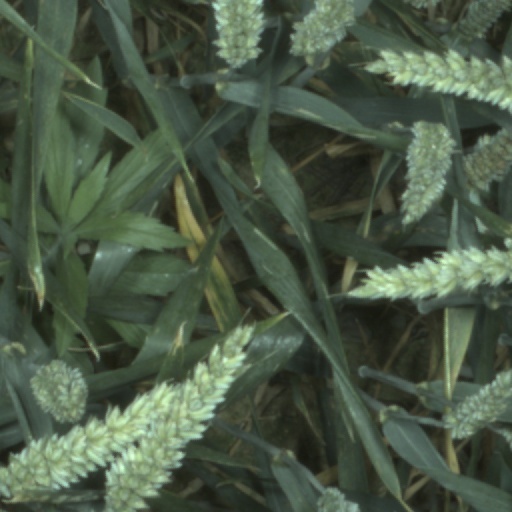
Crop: wheat